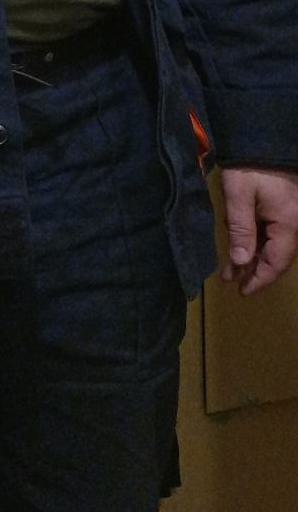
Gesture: no_gesture